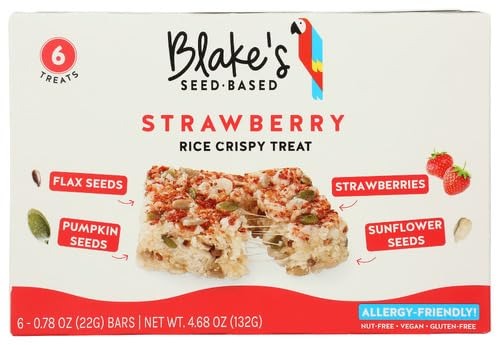
Item Name: Generic Blakes Seed Base.d Strawberry Rice Crispy Treat Bars 4.68 oz Pack of 6
Bullet Point 1: Portable: Convenient for on-the-go snacking.
Bullet Point 2: Flavor Variety: Wide range to suit different tastes.
Bullet Point 3: Versatile: Ideal for various snacking occasions.
Bullet Point 4: Trusted Brand: From a reputable company known for quality snacks.
Product Description: Treat yourself to the fruity sweetness of Strawberry Rice Treat Crisp Seed Based Bar, a guilt-free indulgence that combines the crunch of seeds with the natural sweetness of strawberries. Perfect for satisfying your hunger on the go. Whether you're hiking or running errands, these bars hit the spot.
Value: 28.08
Unit: Ounce

Price: 52.99